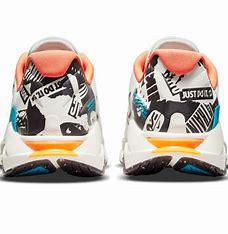
Brand: Nike
Model: Zoomx Superrep Surge